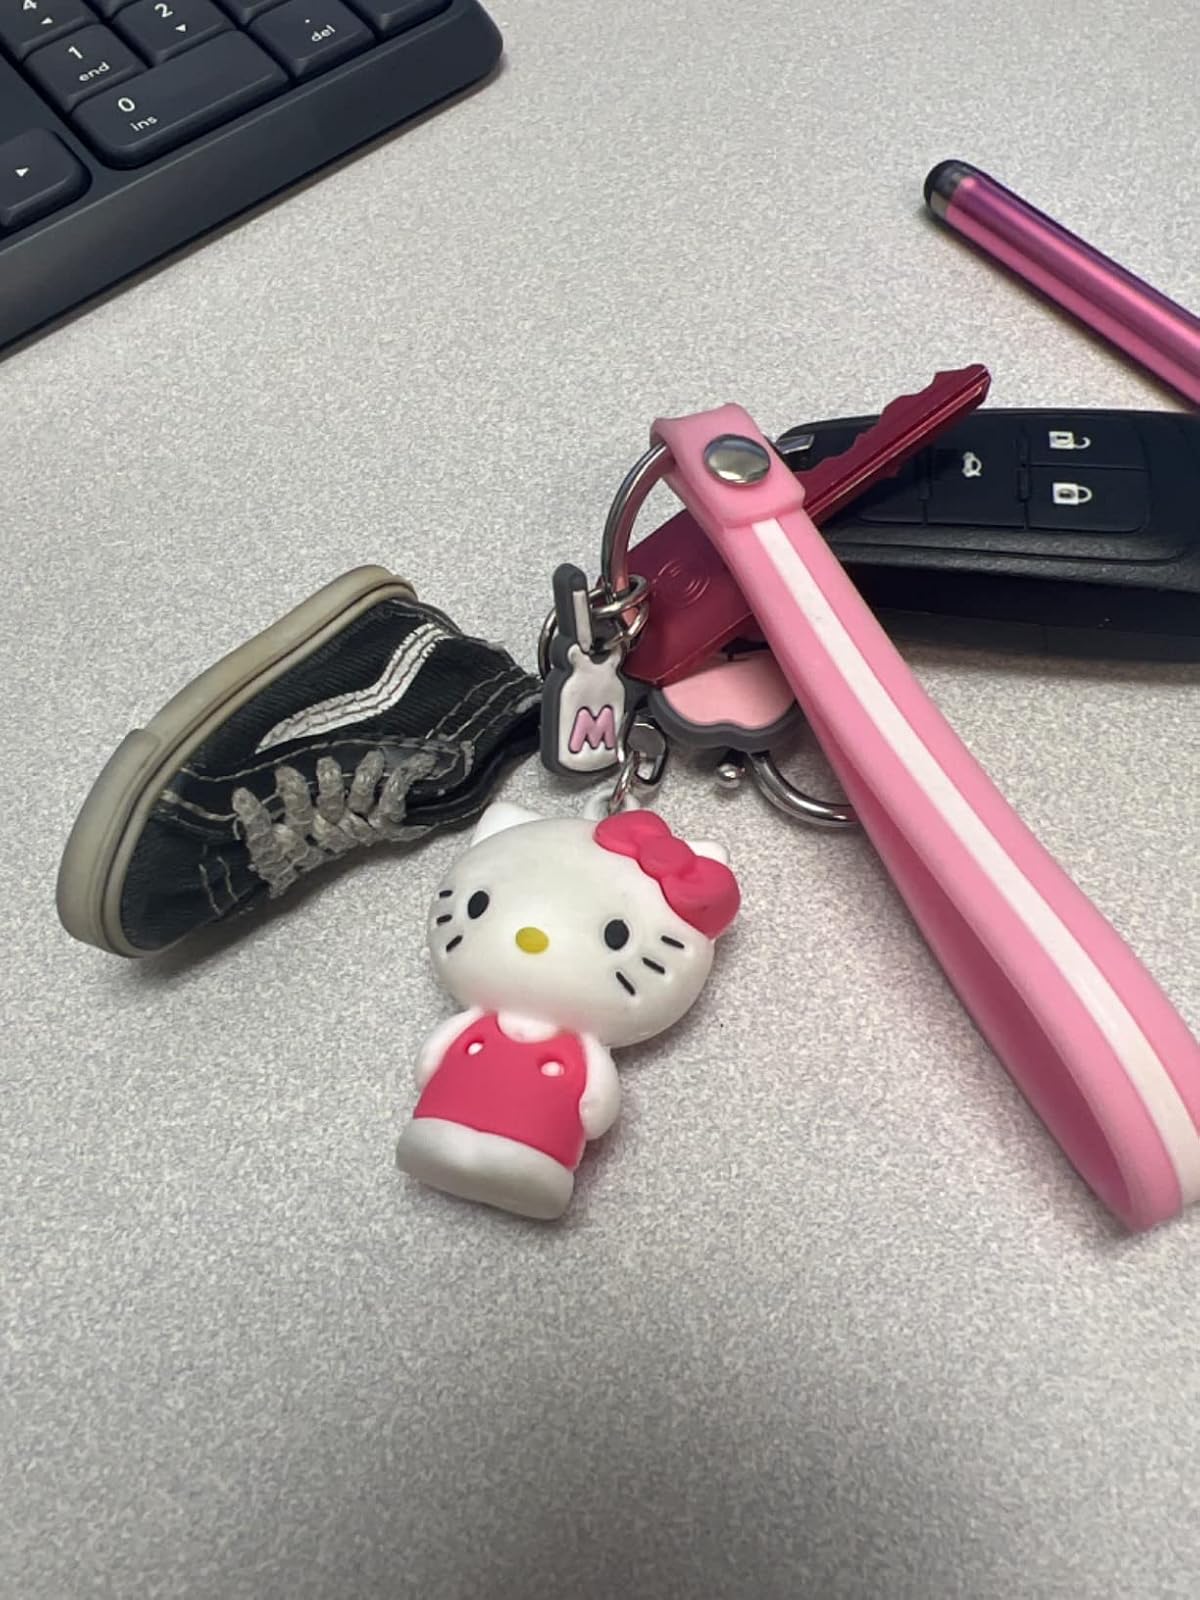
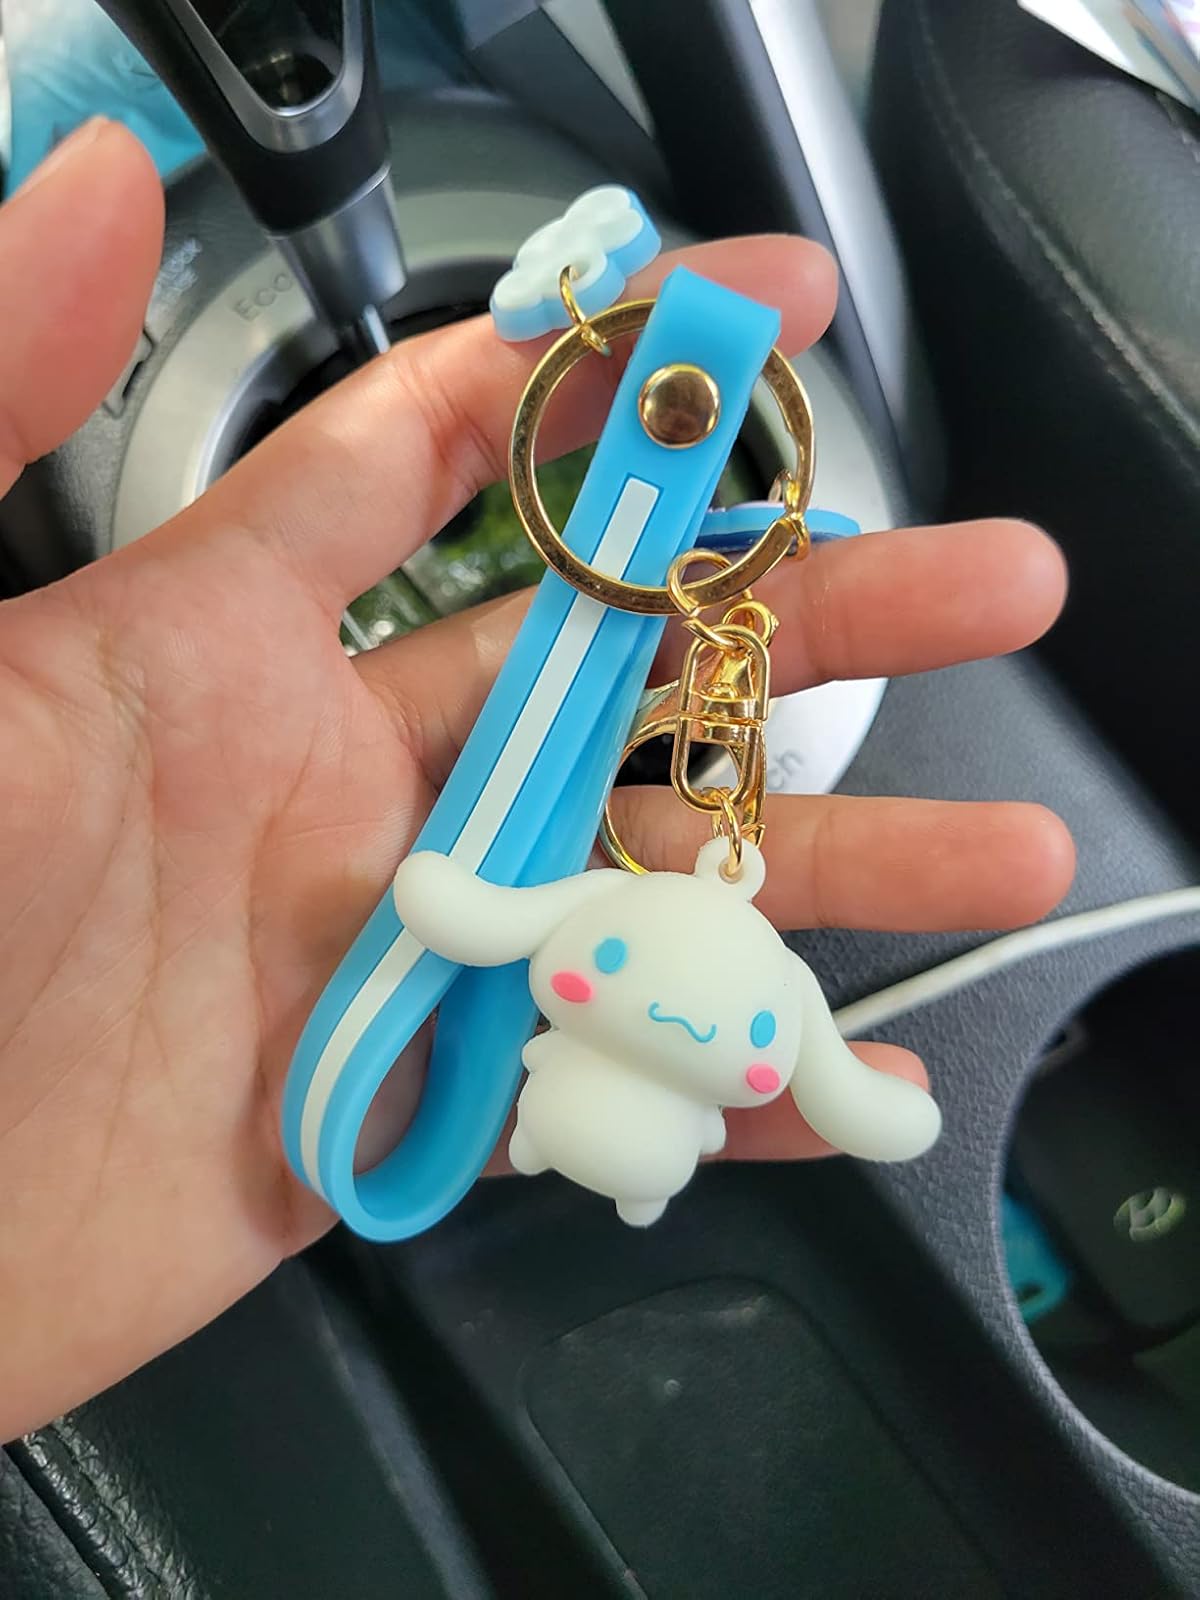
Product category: accessories_keychain
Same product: no